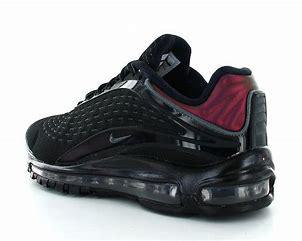
Brand: Nike
Model: Air Max Deluxe